Merry Legs

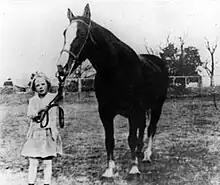
Merry Legs (right) with Huda Dement

Merry Legs (1911–1932) was a Tennessee Walking Horse mare who was given foundation registration for her influence as a broodmare. She was also a successful show horse.